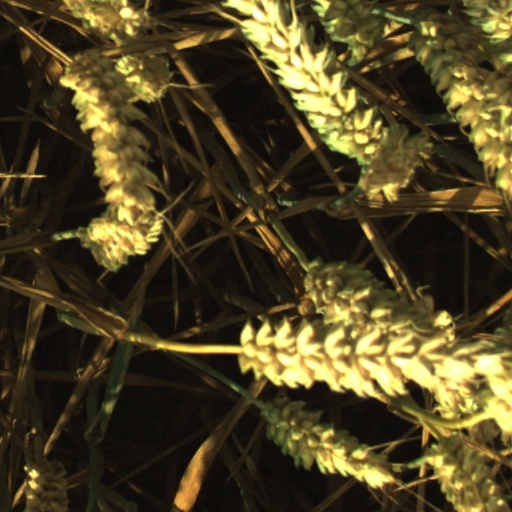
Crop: wheat